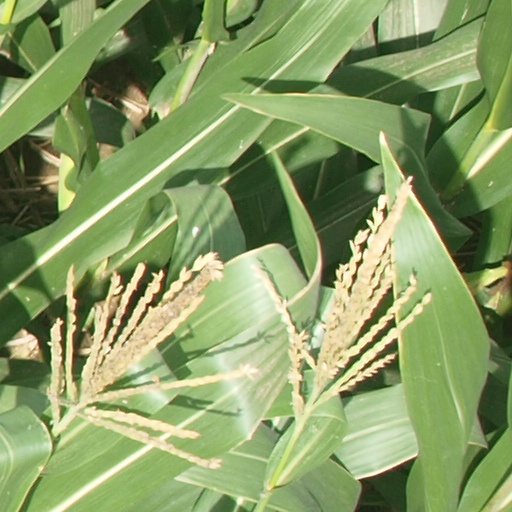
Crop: maize; corn